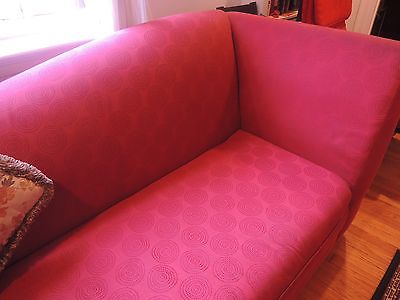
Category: sofa